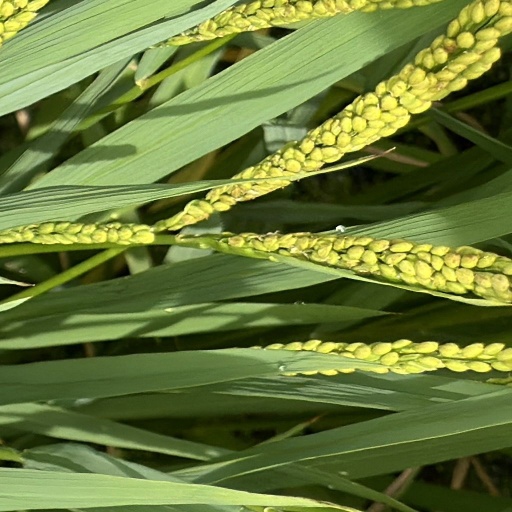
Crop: rice